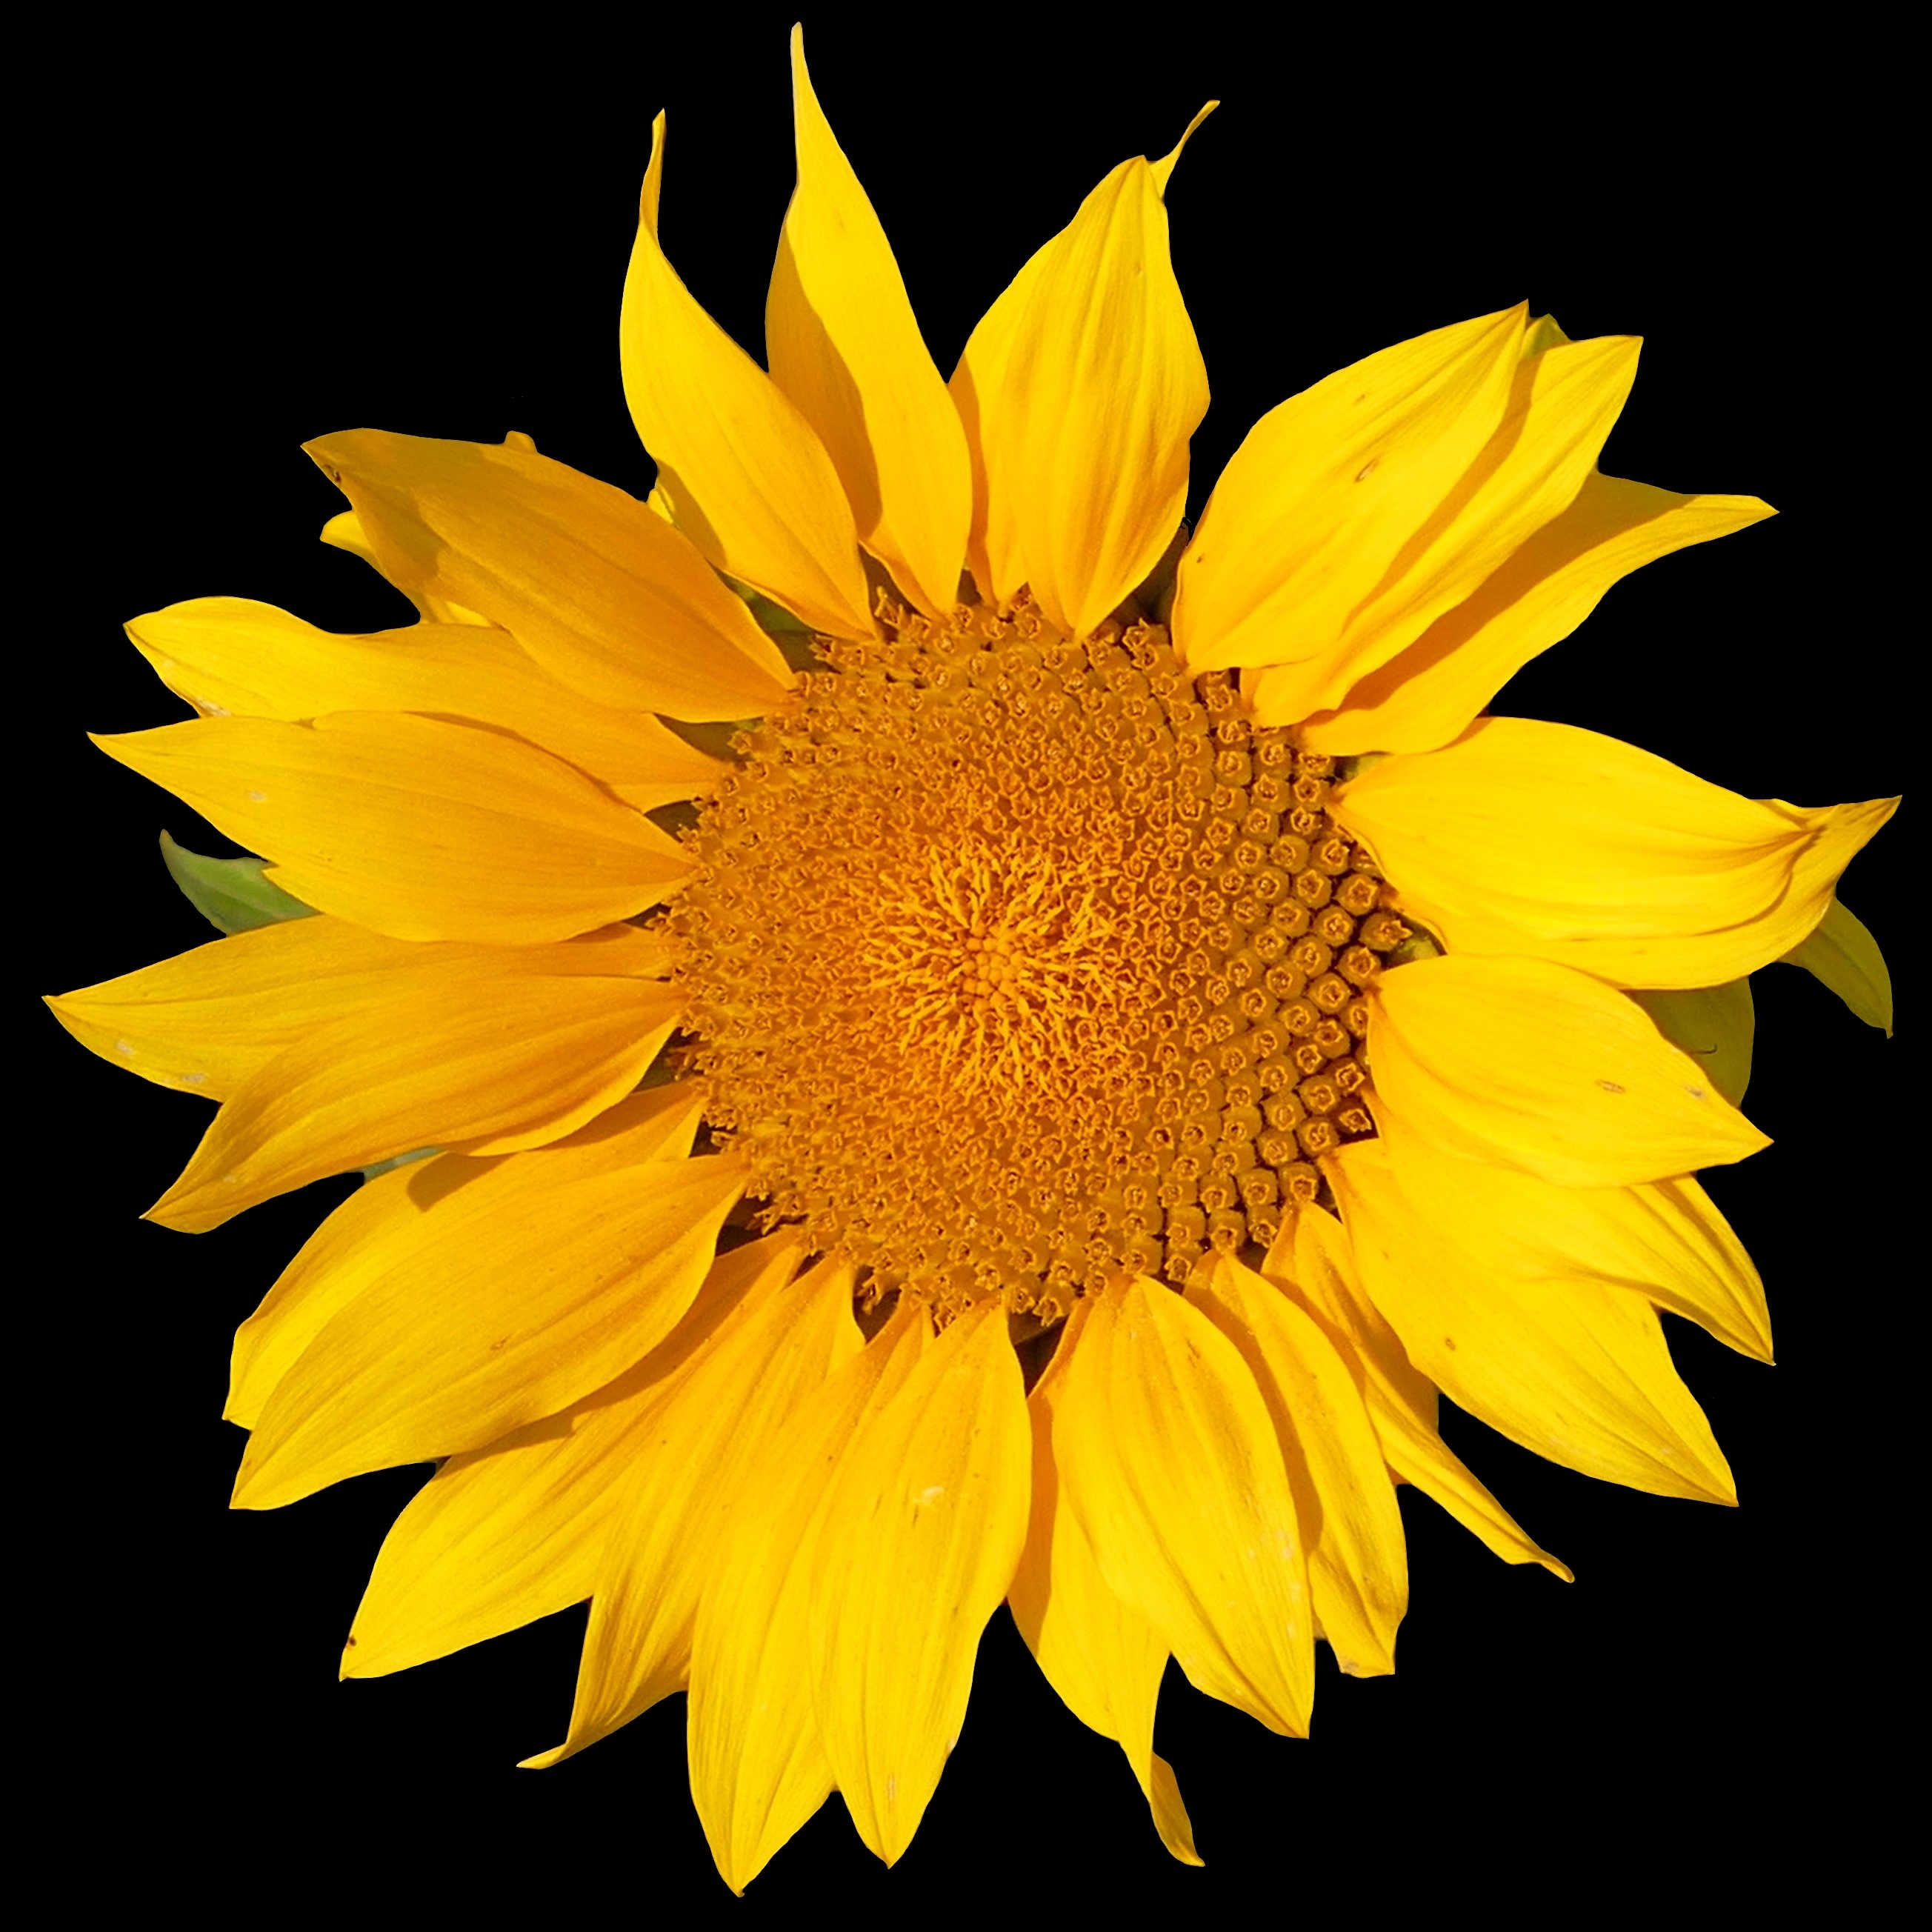
nature, blossom, plant, flower, petal, bloom, isolated, summer, yellow, garden, close, sunflower, illustration, sun flower, flowering plant, daisy family, sunflower seed, plant stem, land plant